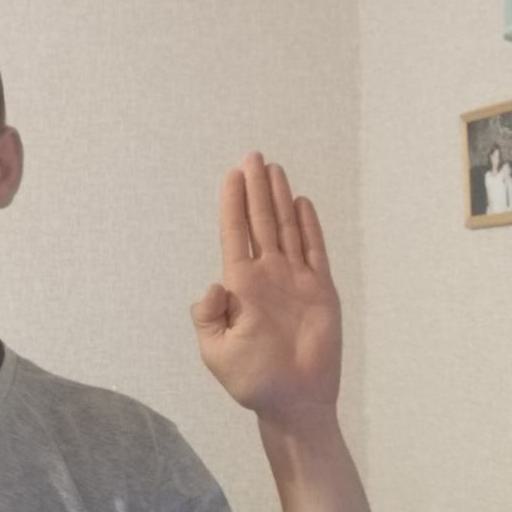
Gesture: stop